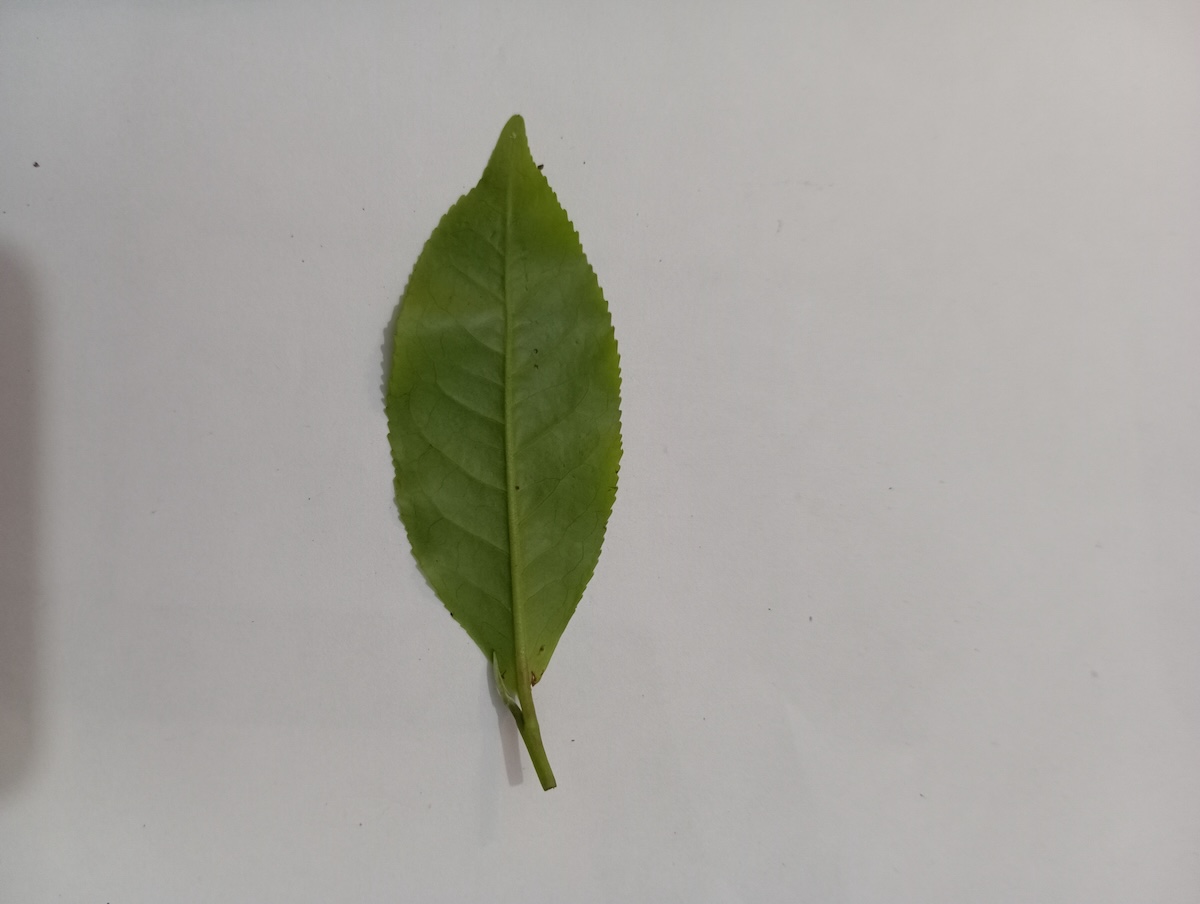
Label: Healthy leaf